Rod Oram

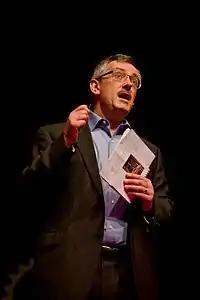
Oram speaking in 2012

Roderick Sinclair Ashwood Oram (3 November 1950 – 19 March 2024) was a New Zealand journalist writing on corporate, economic, and political issues. He was a columnist for "The Sunday Star-Times", a regular broadcaster on radio and television and a frequent public speaker. He was an adjunct professor in the business school at Unitec Institute of Technology in Auckland, and he contributed to several regional economic development projects.